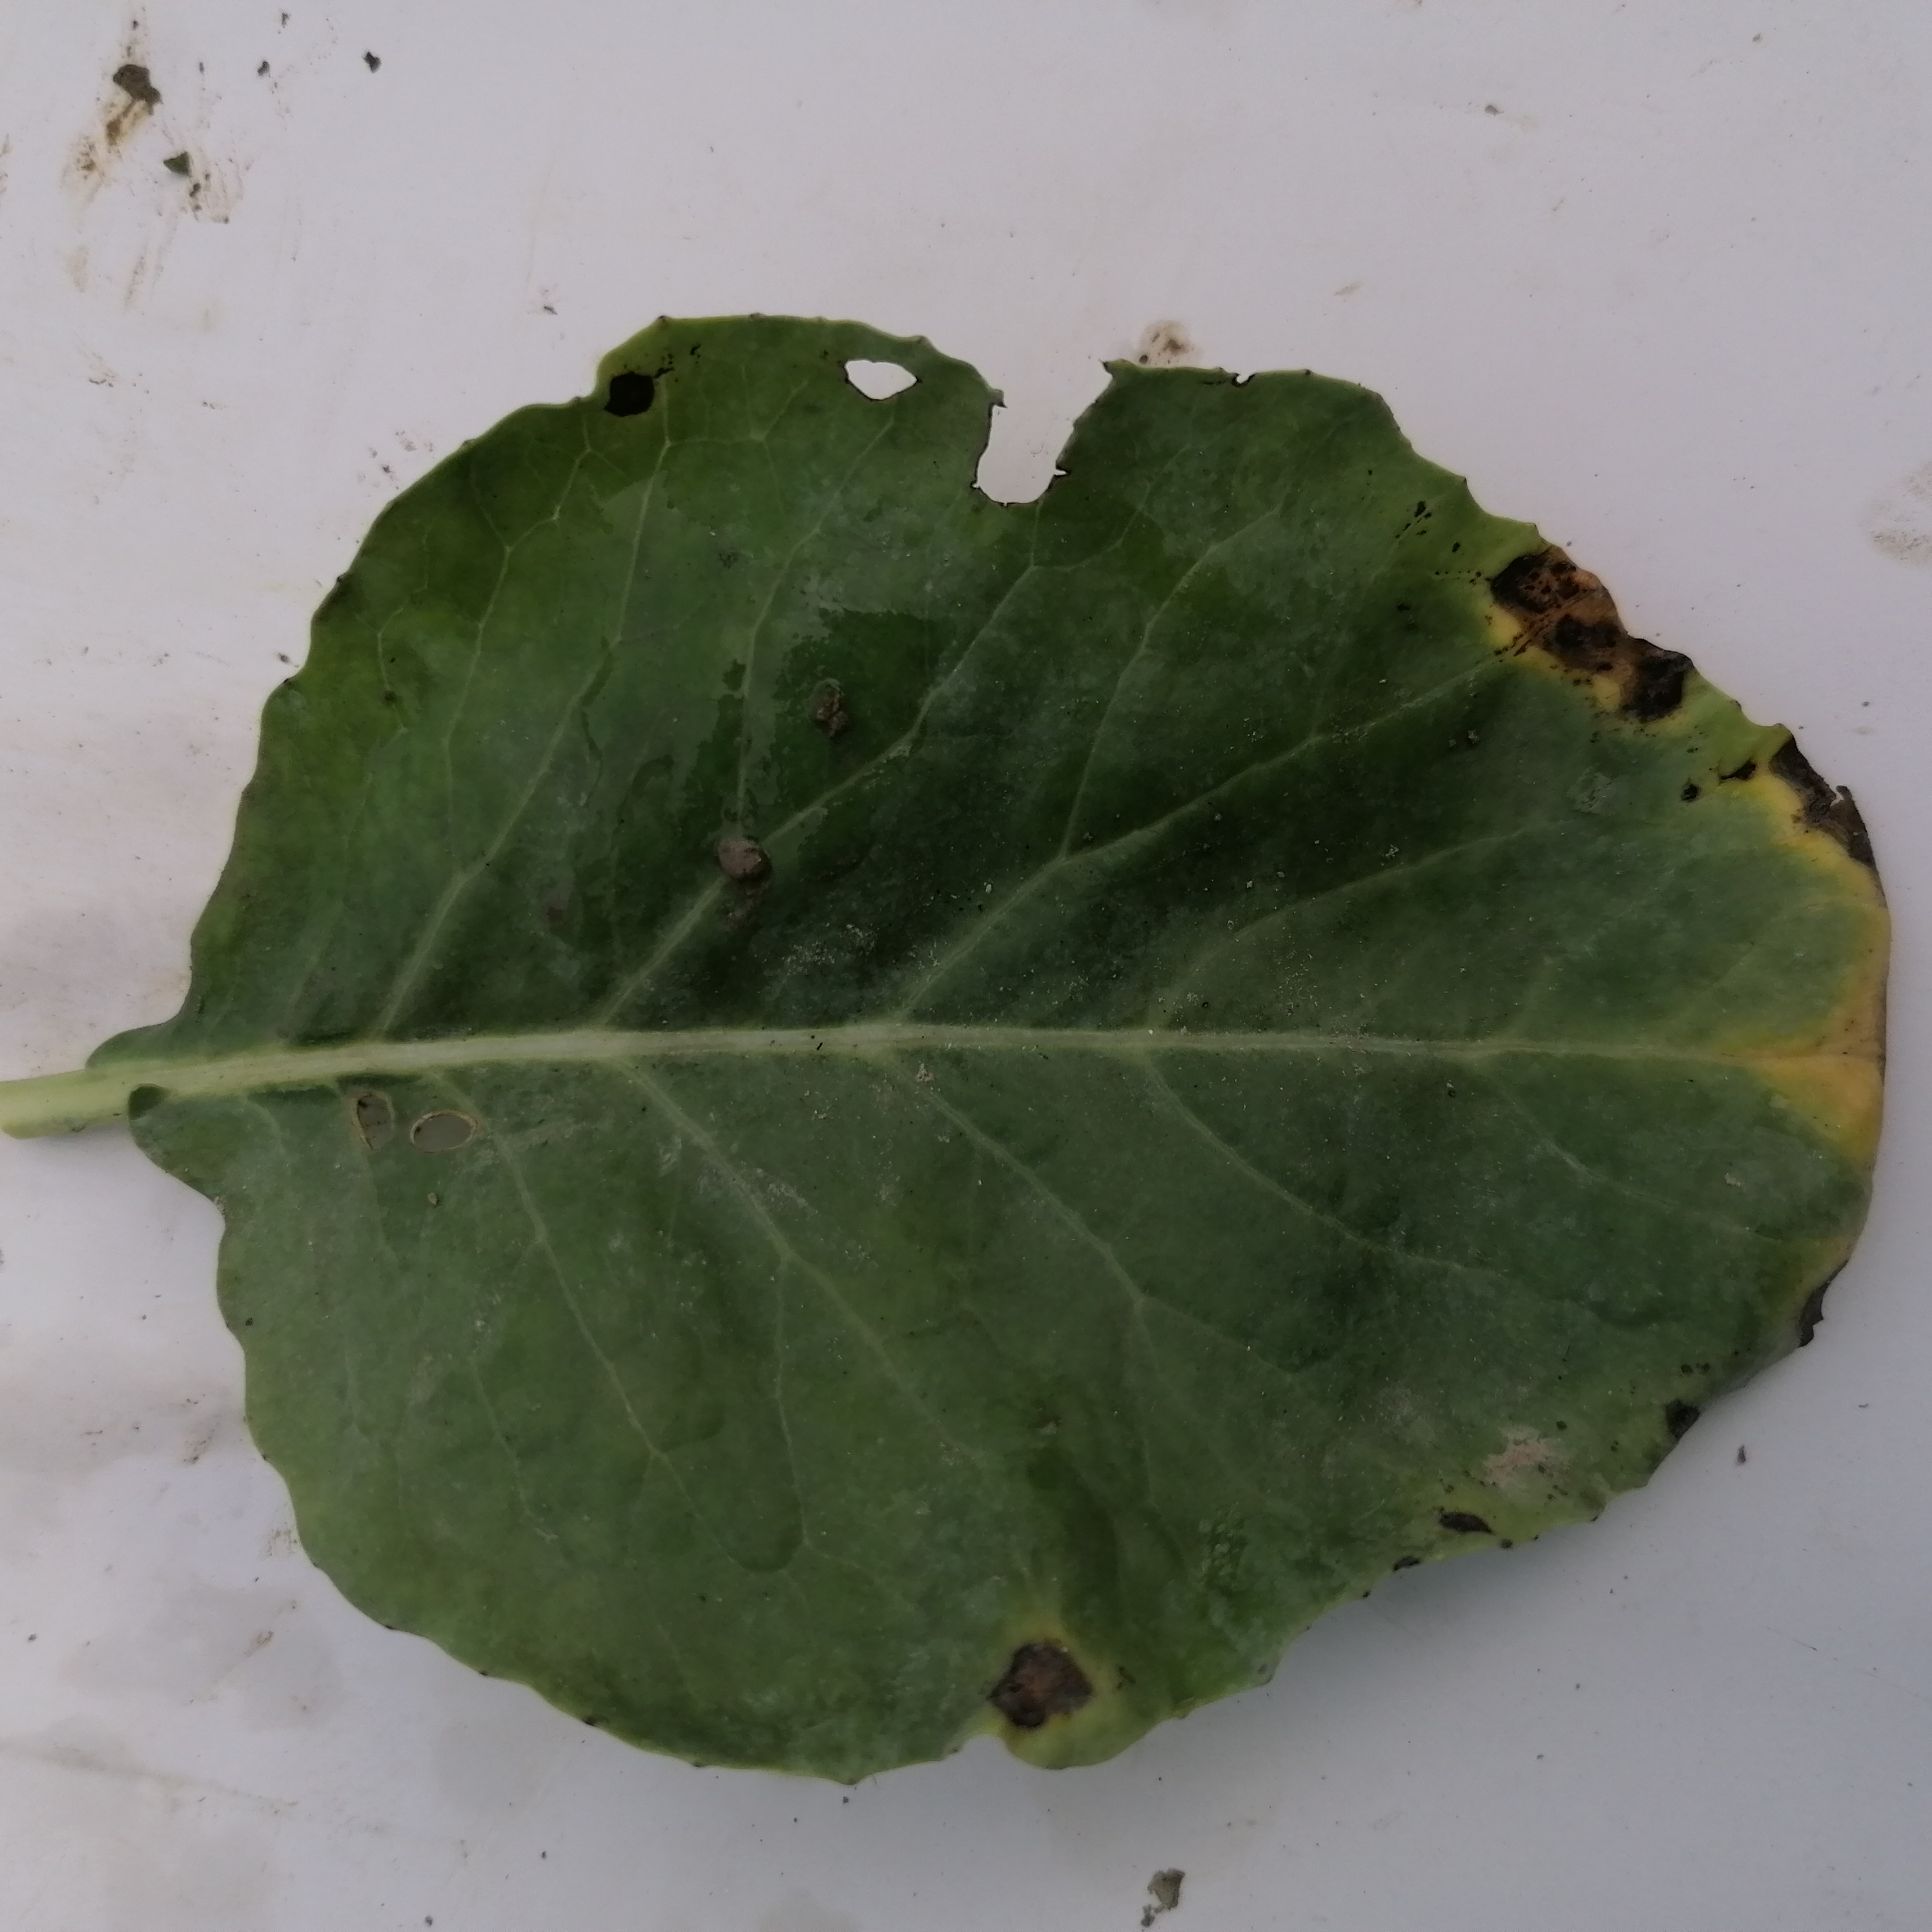
Label: Black Rot